Royal Faculty of Procurators in Glasgow

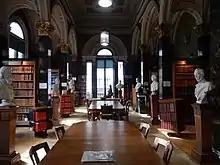
Library in Procurators' Hall

The Society is based at its Library on Nelson Mandela Place, off Buchanan Street in Glasgow's city centre. The maintenance of a library was first proposed in 1736, and one was eventually established in 1817. It moved in 1856 to its present location, a Venetian-style building by Charles Wilson, who also designed 22 Park Circus and Lews Castle on Stornoway. It became a Category A listed building in 1966. The Library has grown to become the largest law library in the West of Scotland, covering all practice areas. It contains series of law reports, purchases copies of every legal text published and increasingly provides electronic resources to members. It is also available to hire as a venue for meetings and private events.